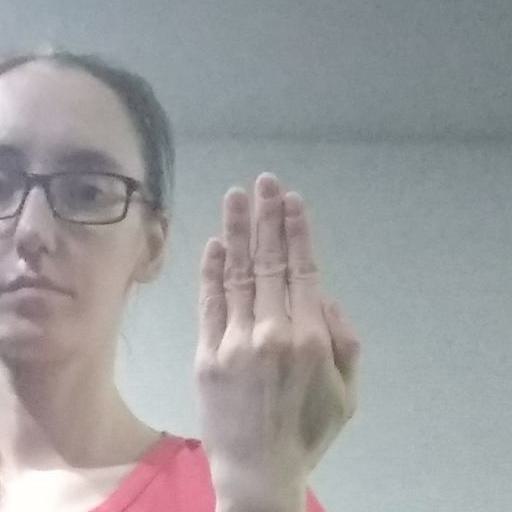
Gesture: stop_inverted